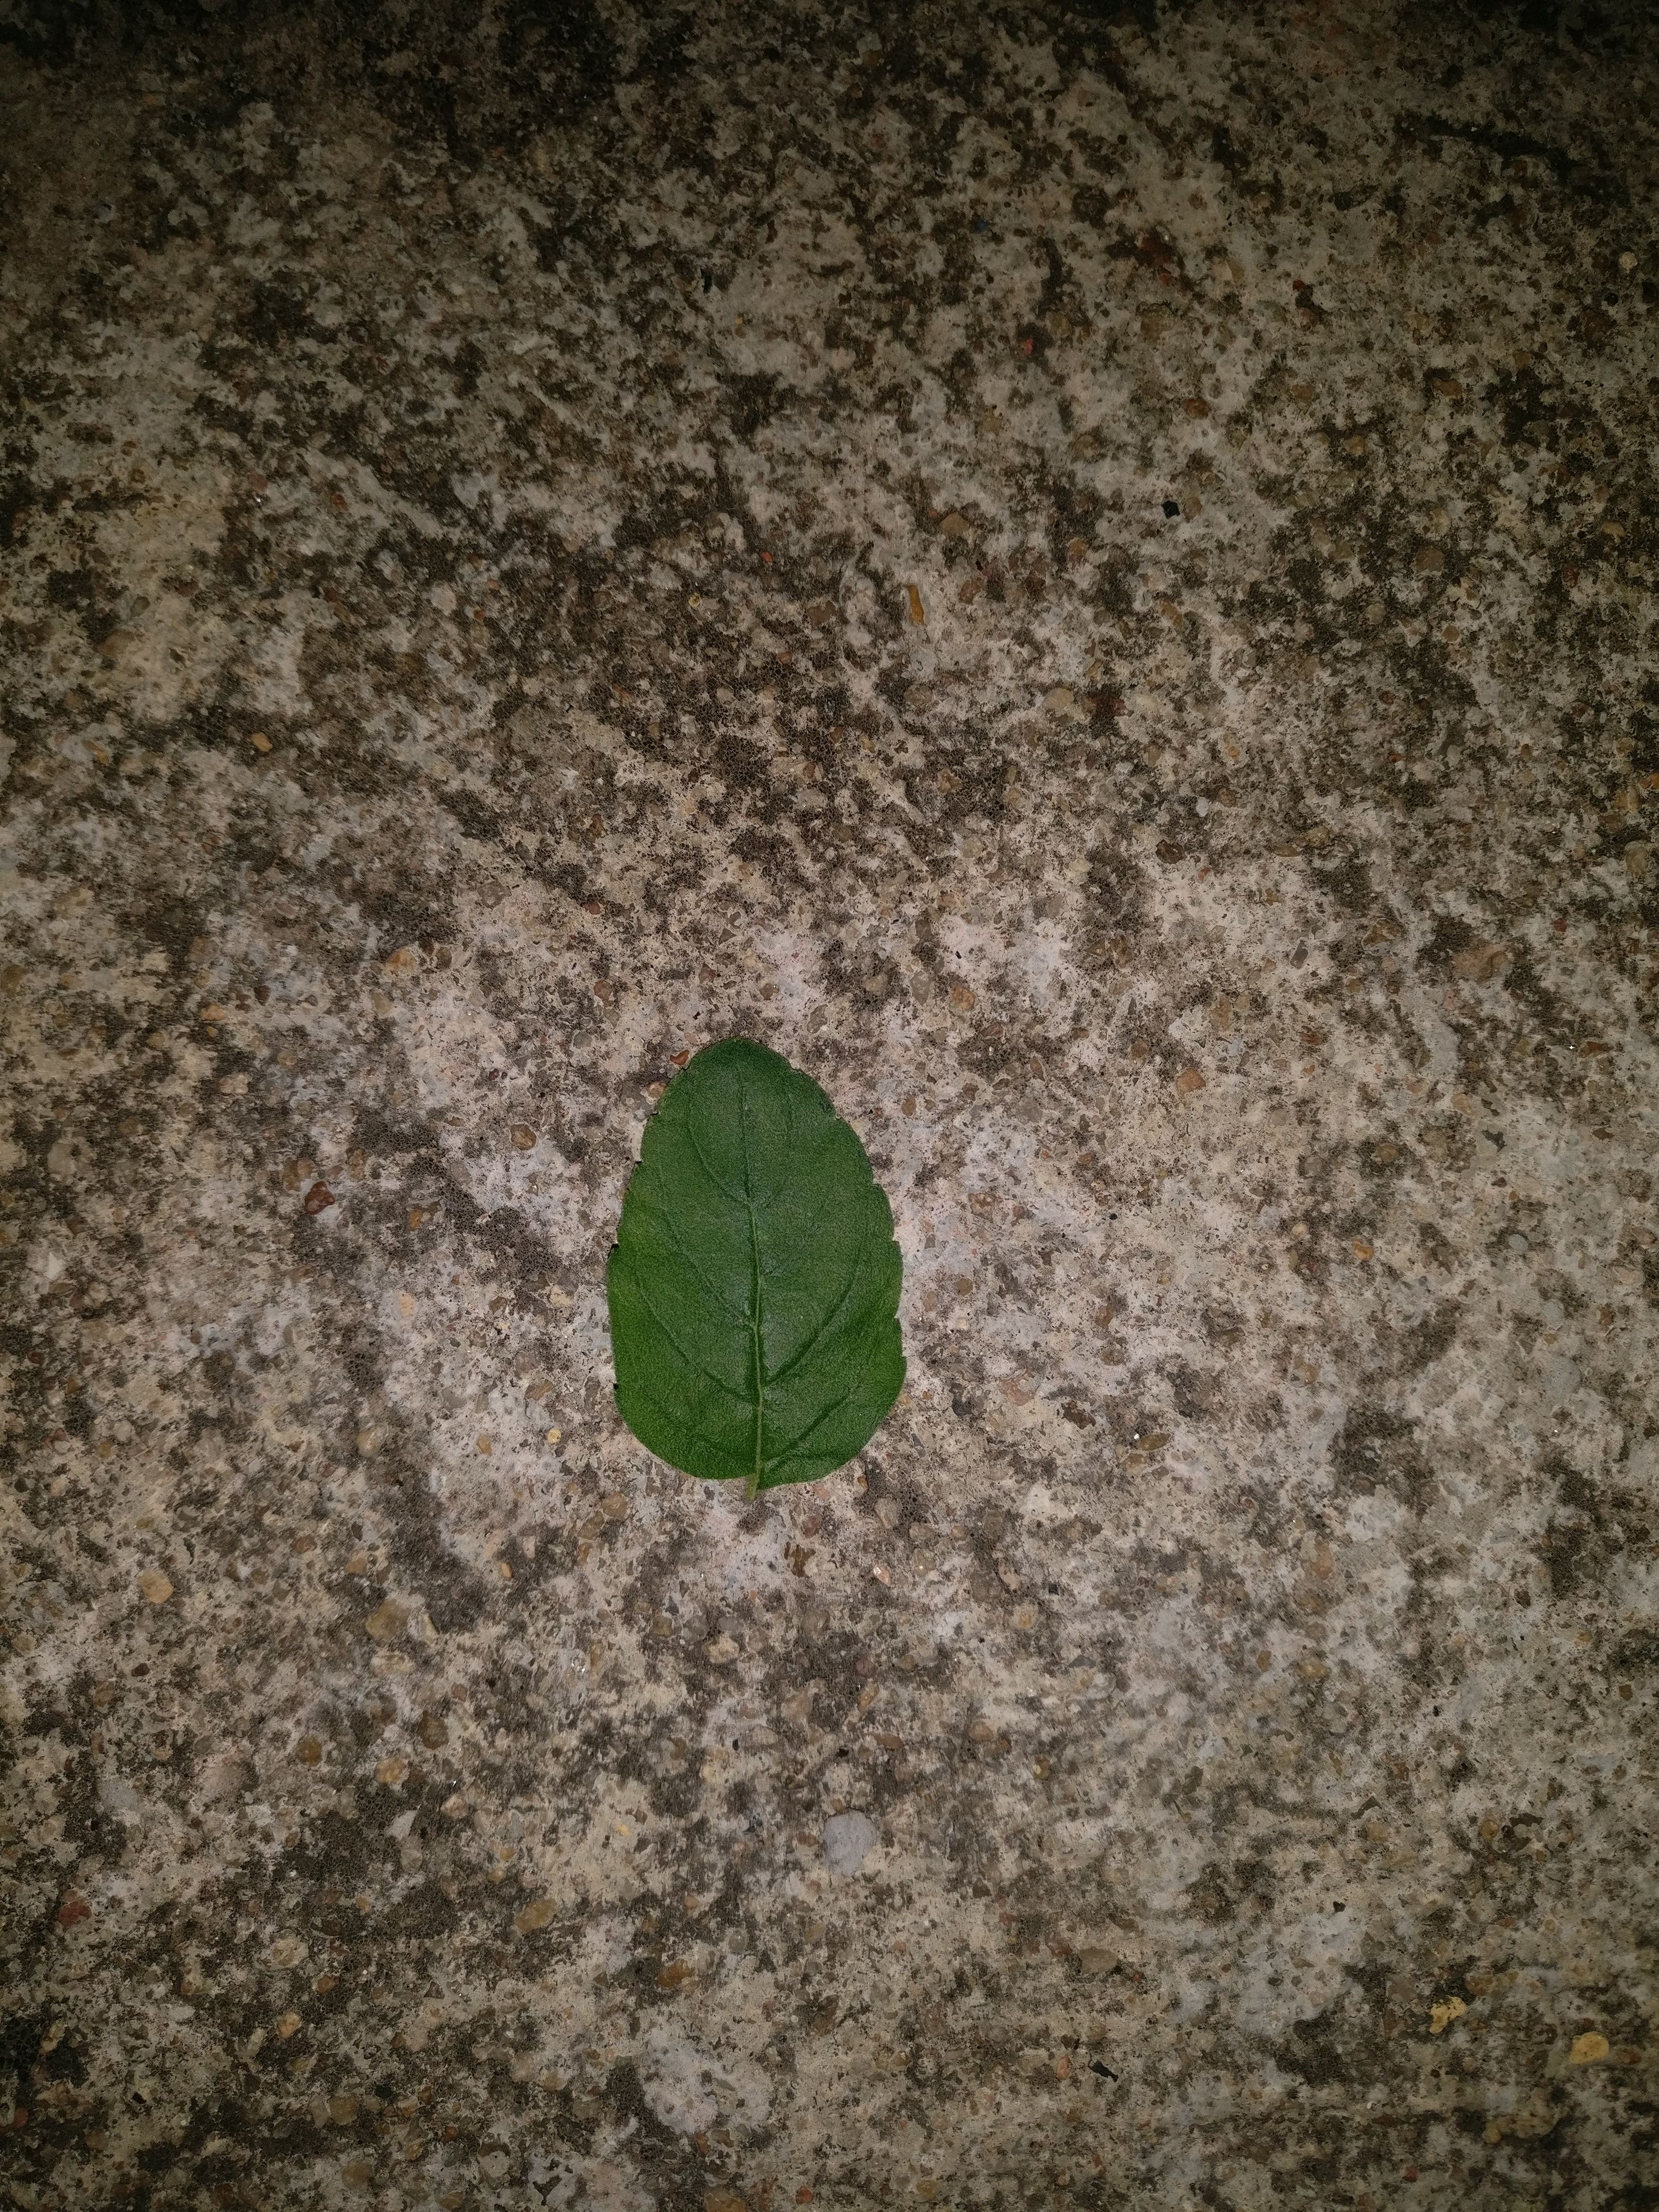
Plant: Tulsi